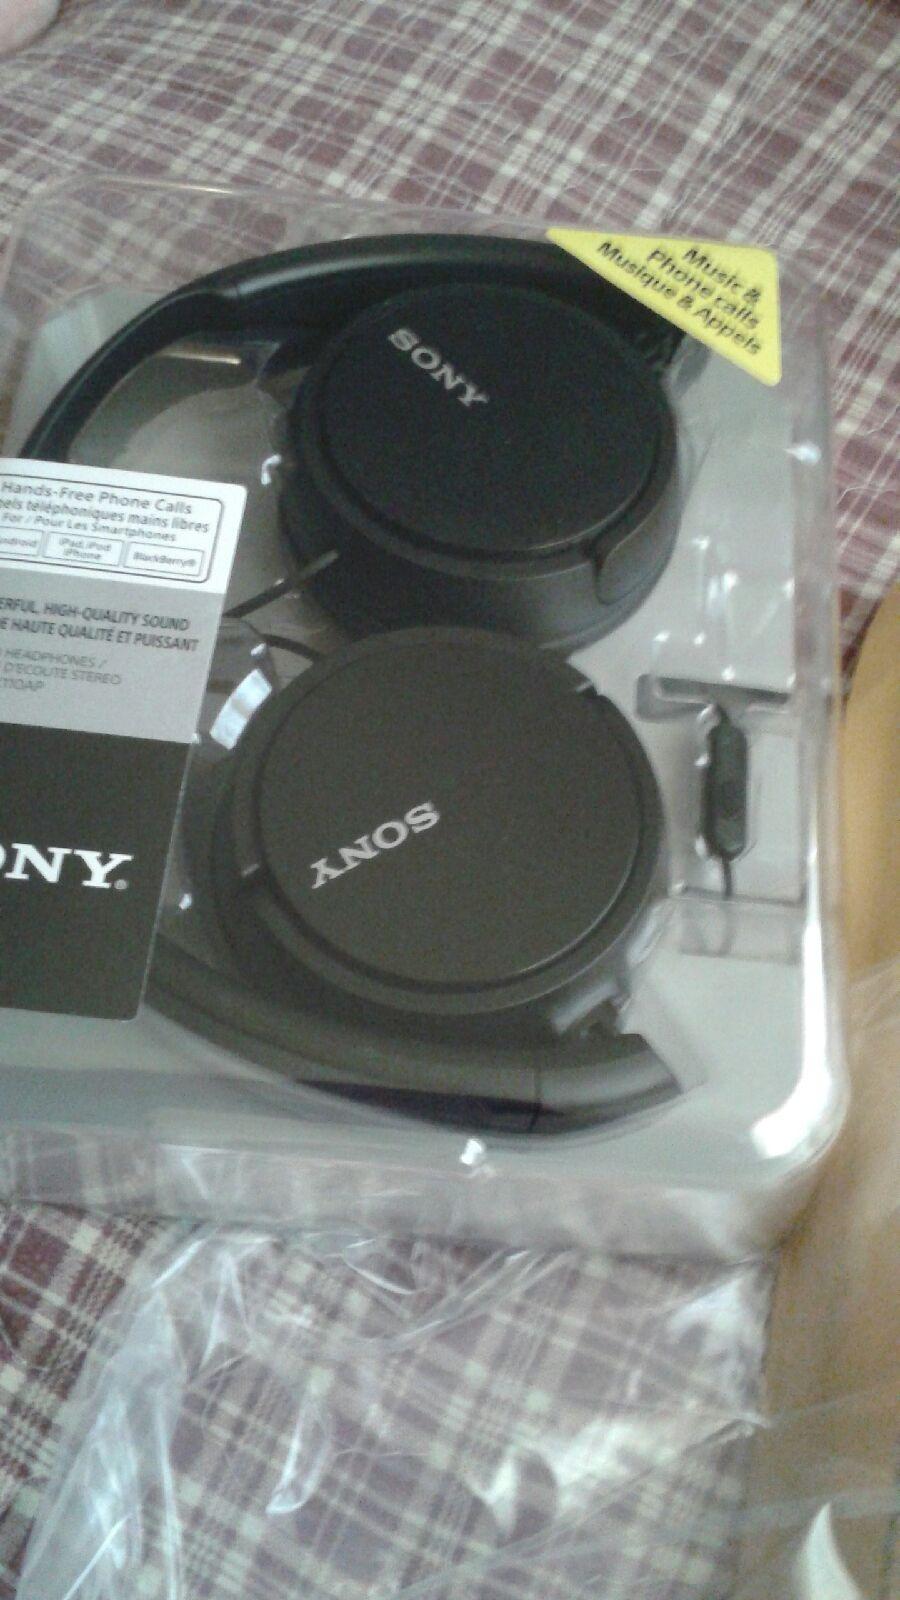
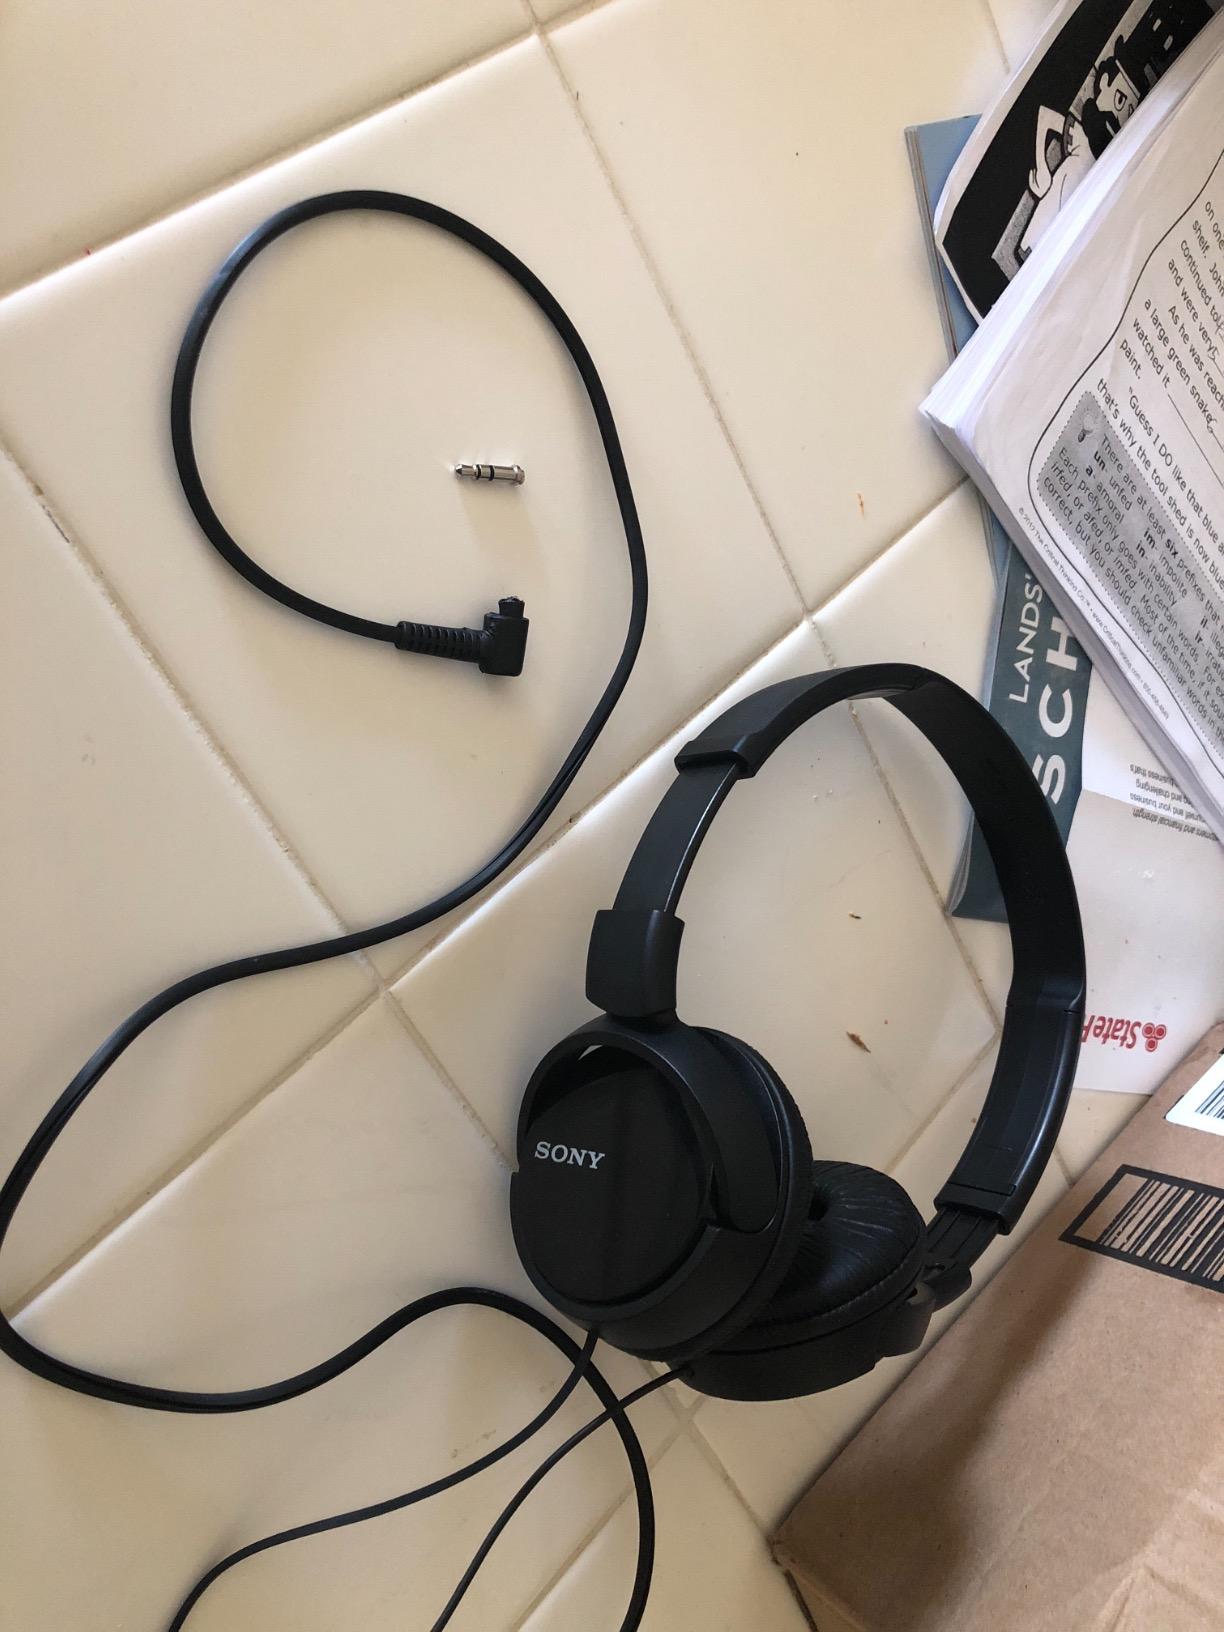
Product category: headphones
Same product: no